Office of Educational Technology

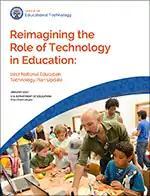
2010 National Educational Technology Plan

The Office of Educational Technology is located in the Office of the Secretary of the United States Department of Education. OET develops national educational technology policy and advocates for the transition from print-based to digital learning and supports the President's and Secretary’s educational priorities.